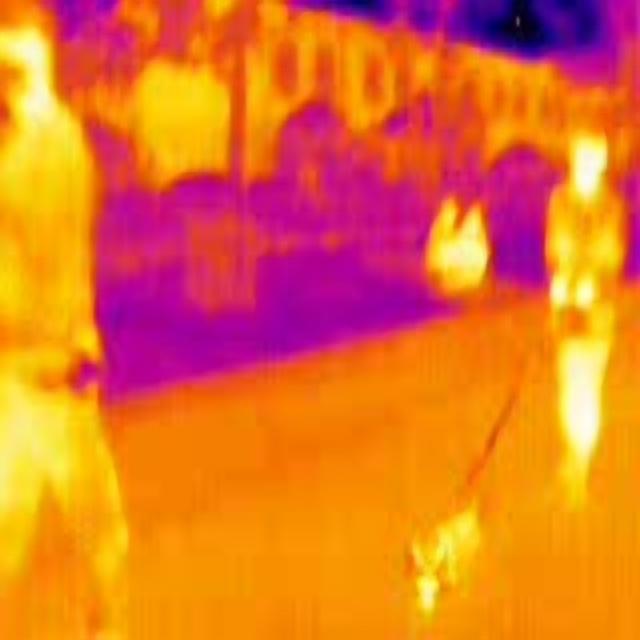
Detected objects:
label: person
label: person
label: person
label: person